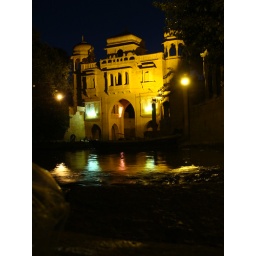
Entrance to Jaisalmer late at night. If you look closely, you can see all the catfish in the water